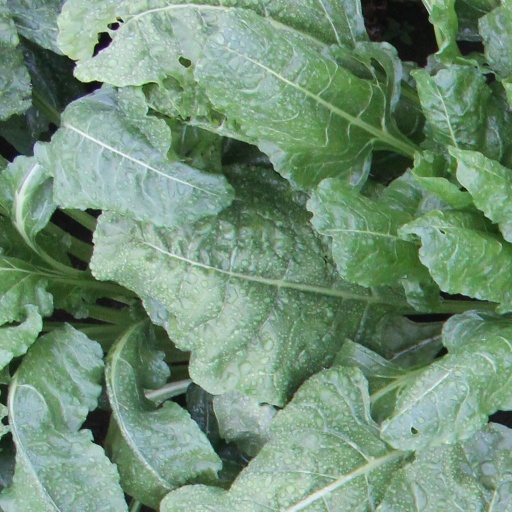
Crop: sugar beet